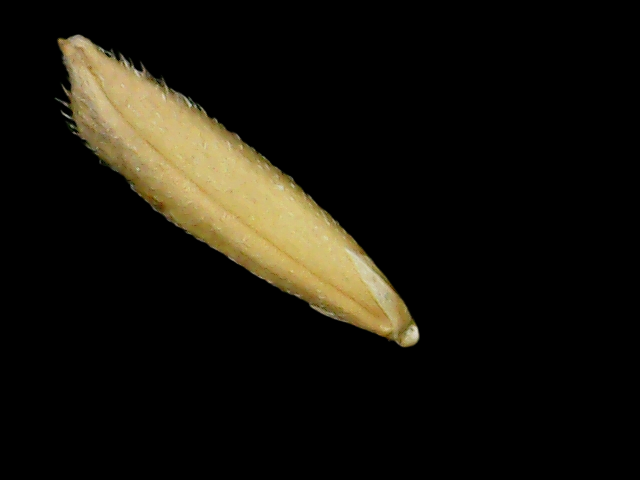
Rice variety: Binadhan14